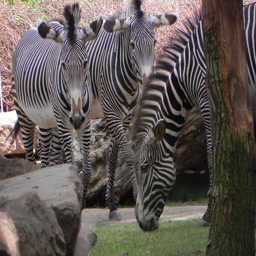
Three zebras in their habitat in the wilderness
Zebras in a zoo enclosure, one attempting futile grazing.
Several zebras walking around beyond a tree.
Three zebra grazing in grass next to a tree.
Three zebras graze in grassy area surrounded by trees and rock